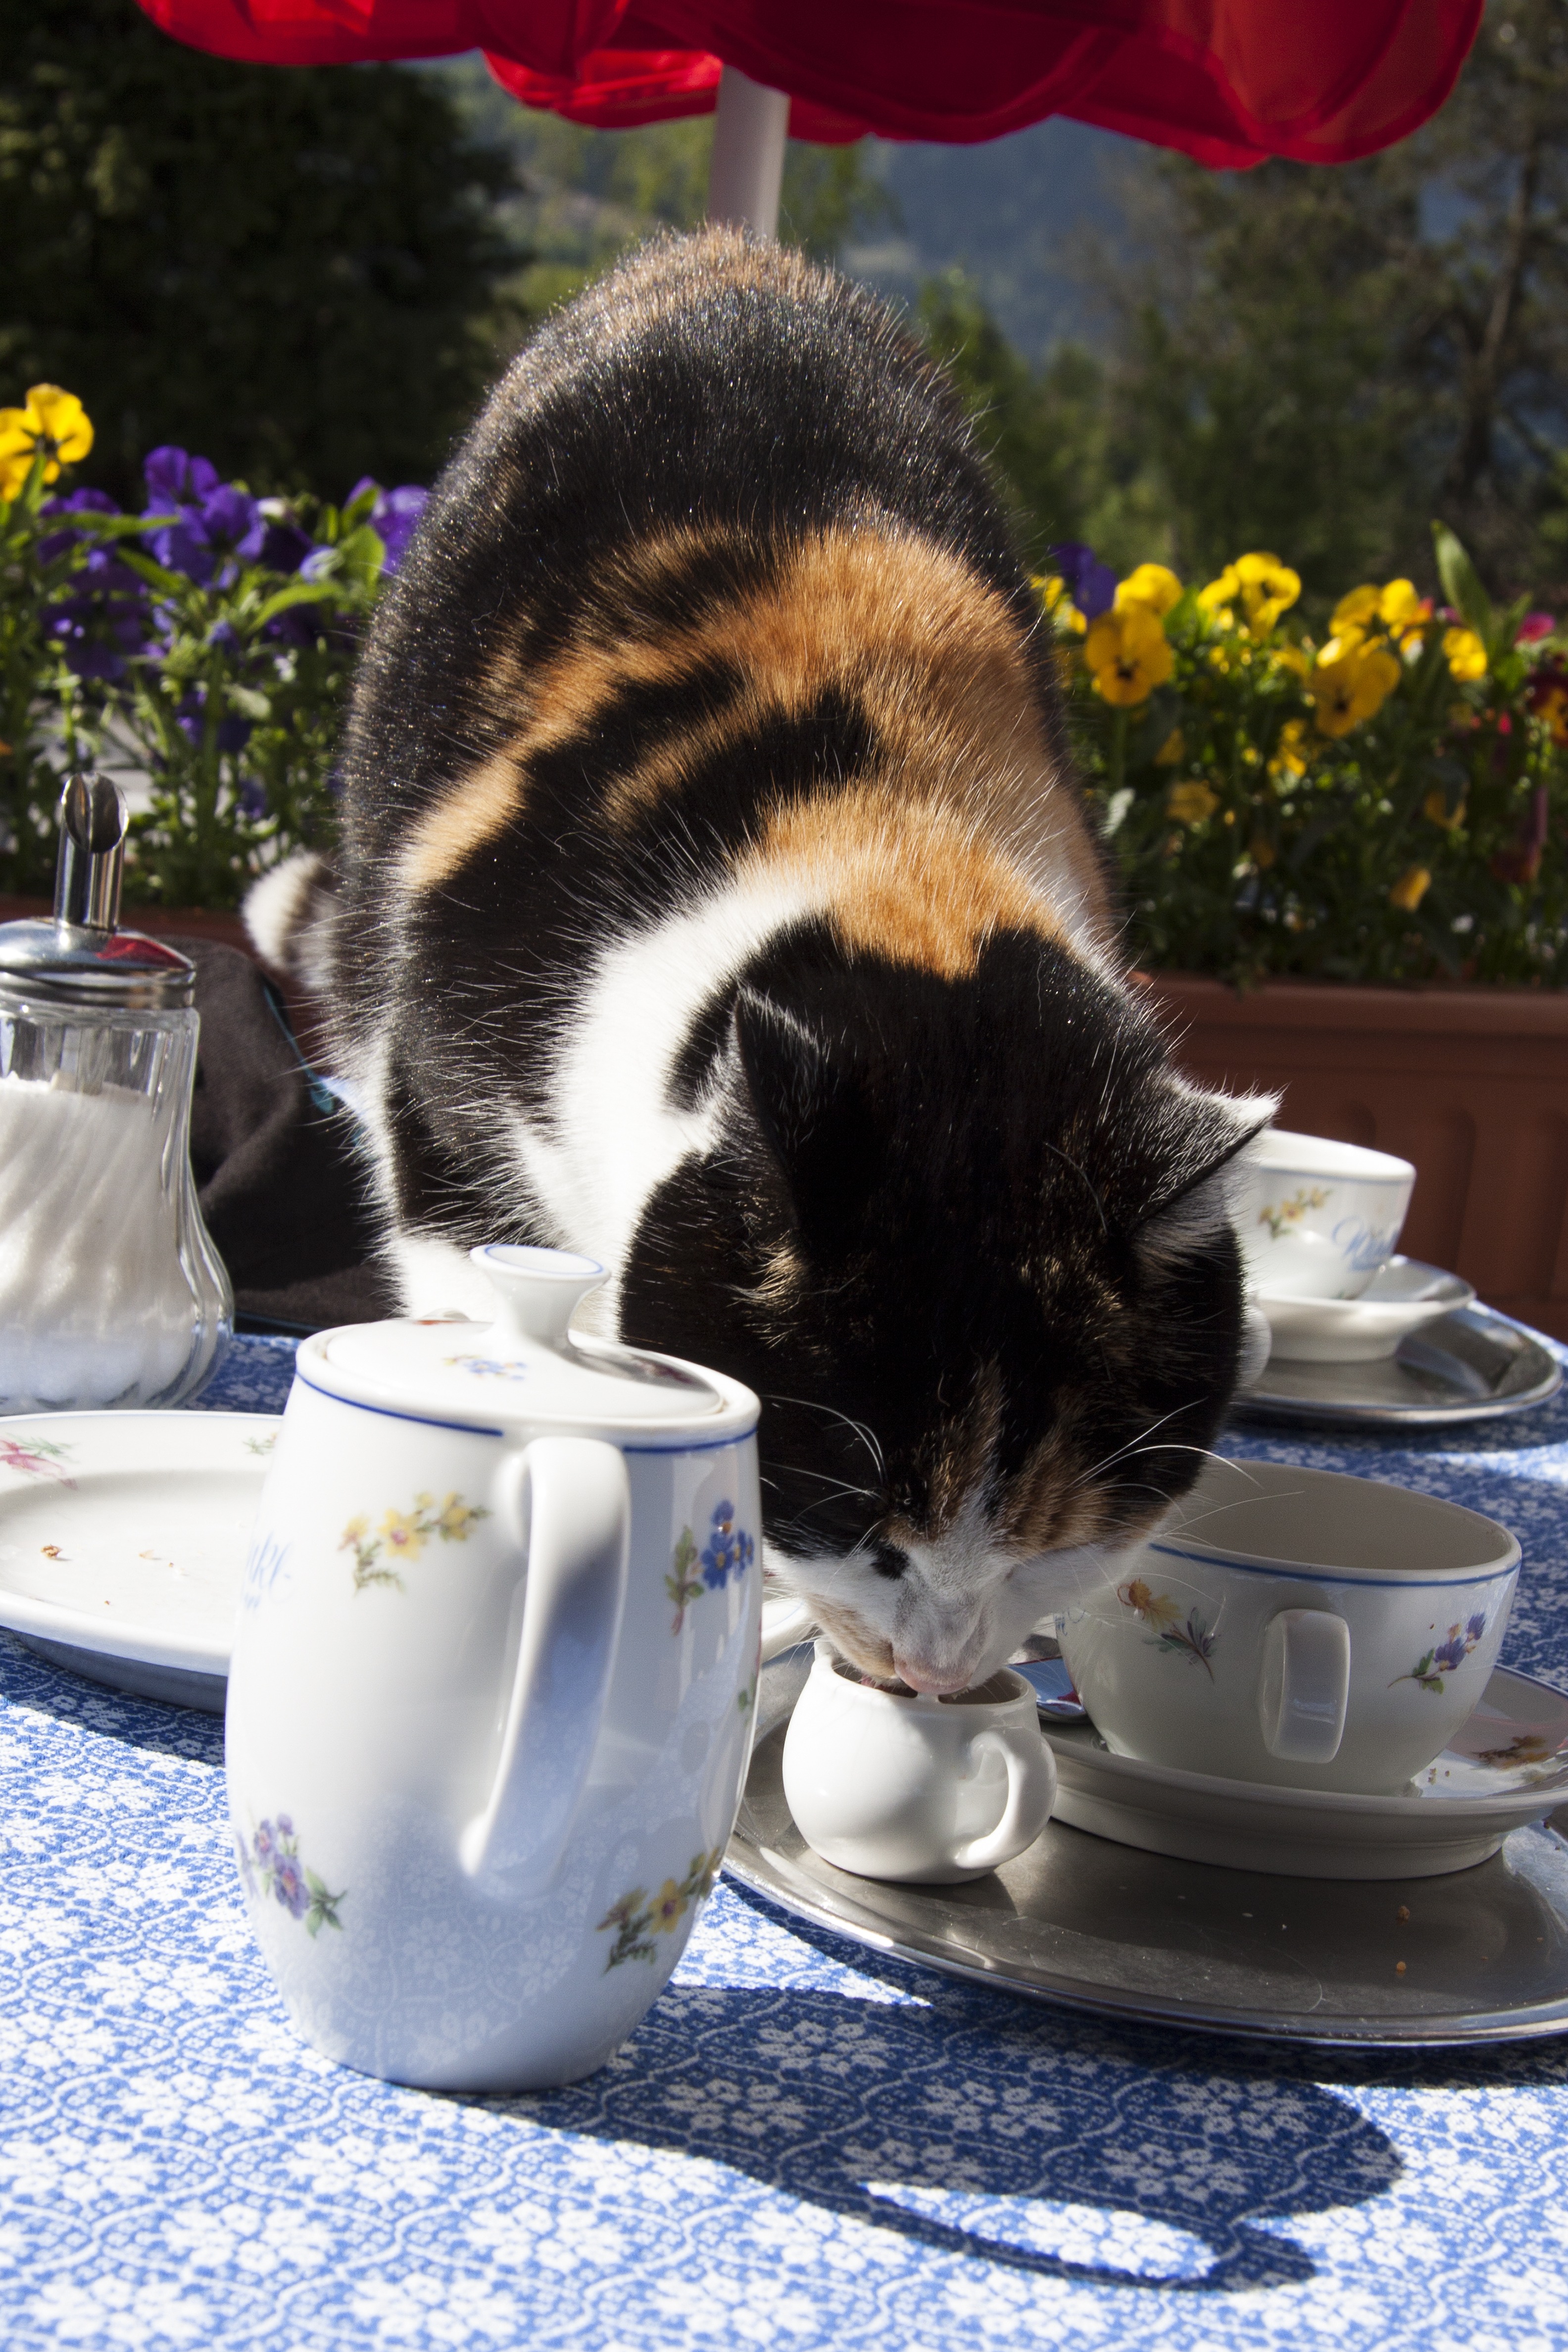
cafe, coffee, white, cup, kitten, cat, mammal, blue, breakfast, tablecloth, jug, whiskers, vertebrate, in the free, sweet tooth, small to medium sized cats, cat like mammal, lick out, milk bandit